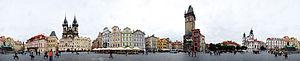
La place de la Vieille-Ville, à Prague, est située au cœur du centre historique de la capitale tchèque. Les bâtiments anciens, souvent très colorés, qui bordent la place lui donnent son cachet et offrent par leur architecture un raccourci de l'histoire de la cité.
La photographie panoramique est un genre de photographie ou une technique qui consiste à créer des images avec des champs exceptionnellement larges.